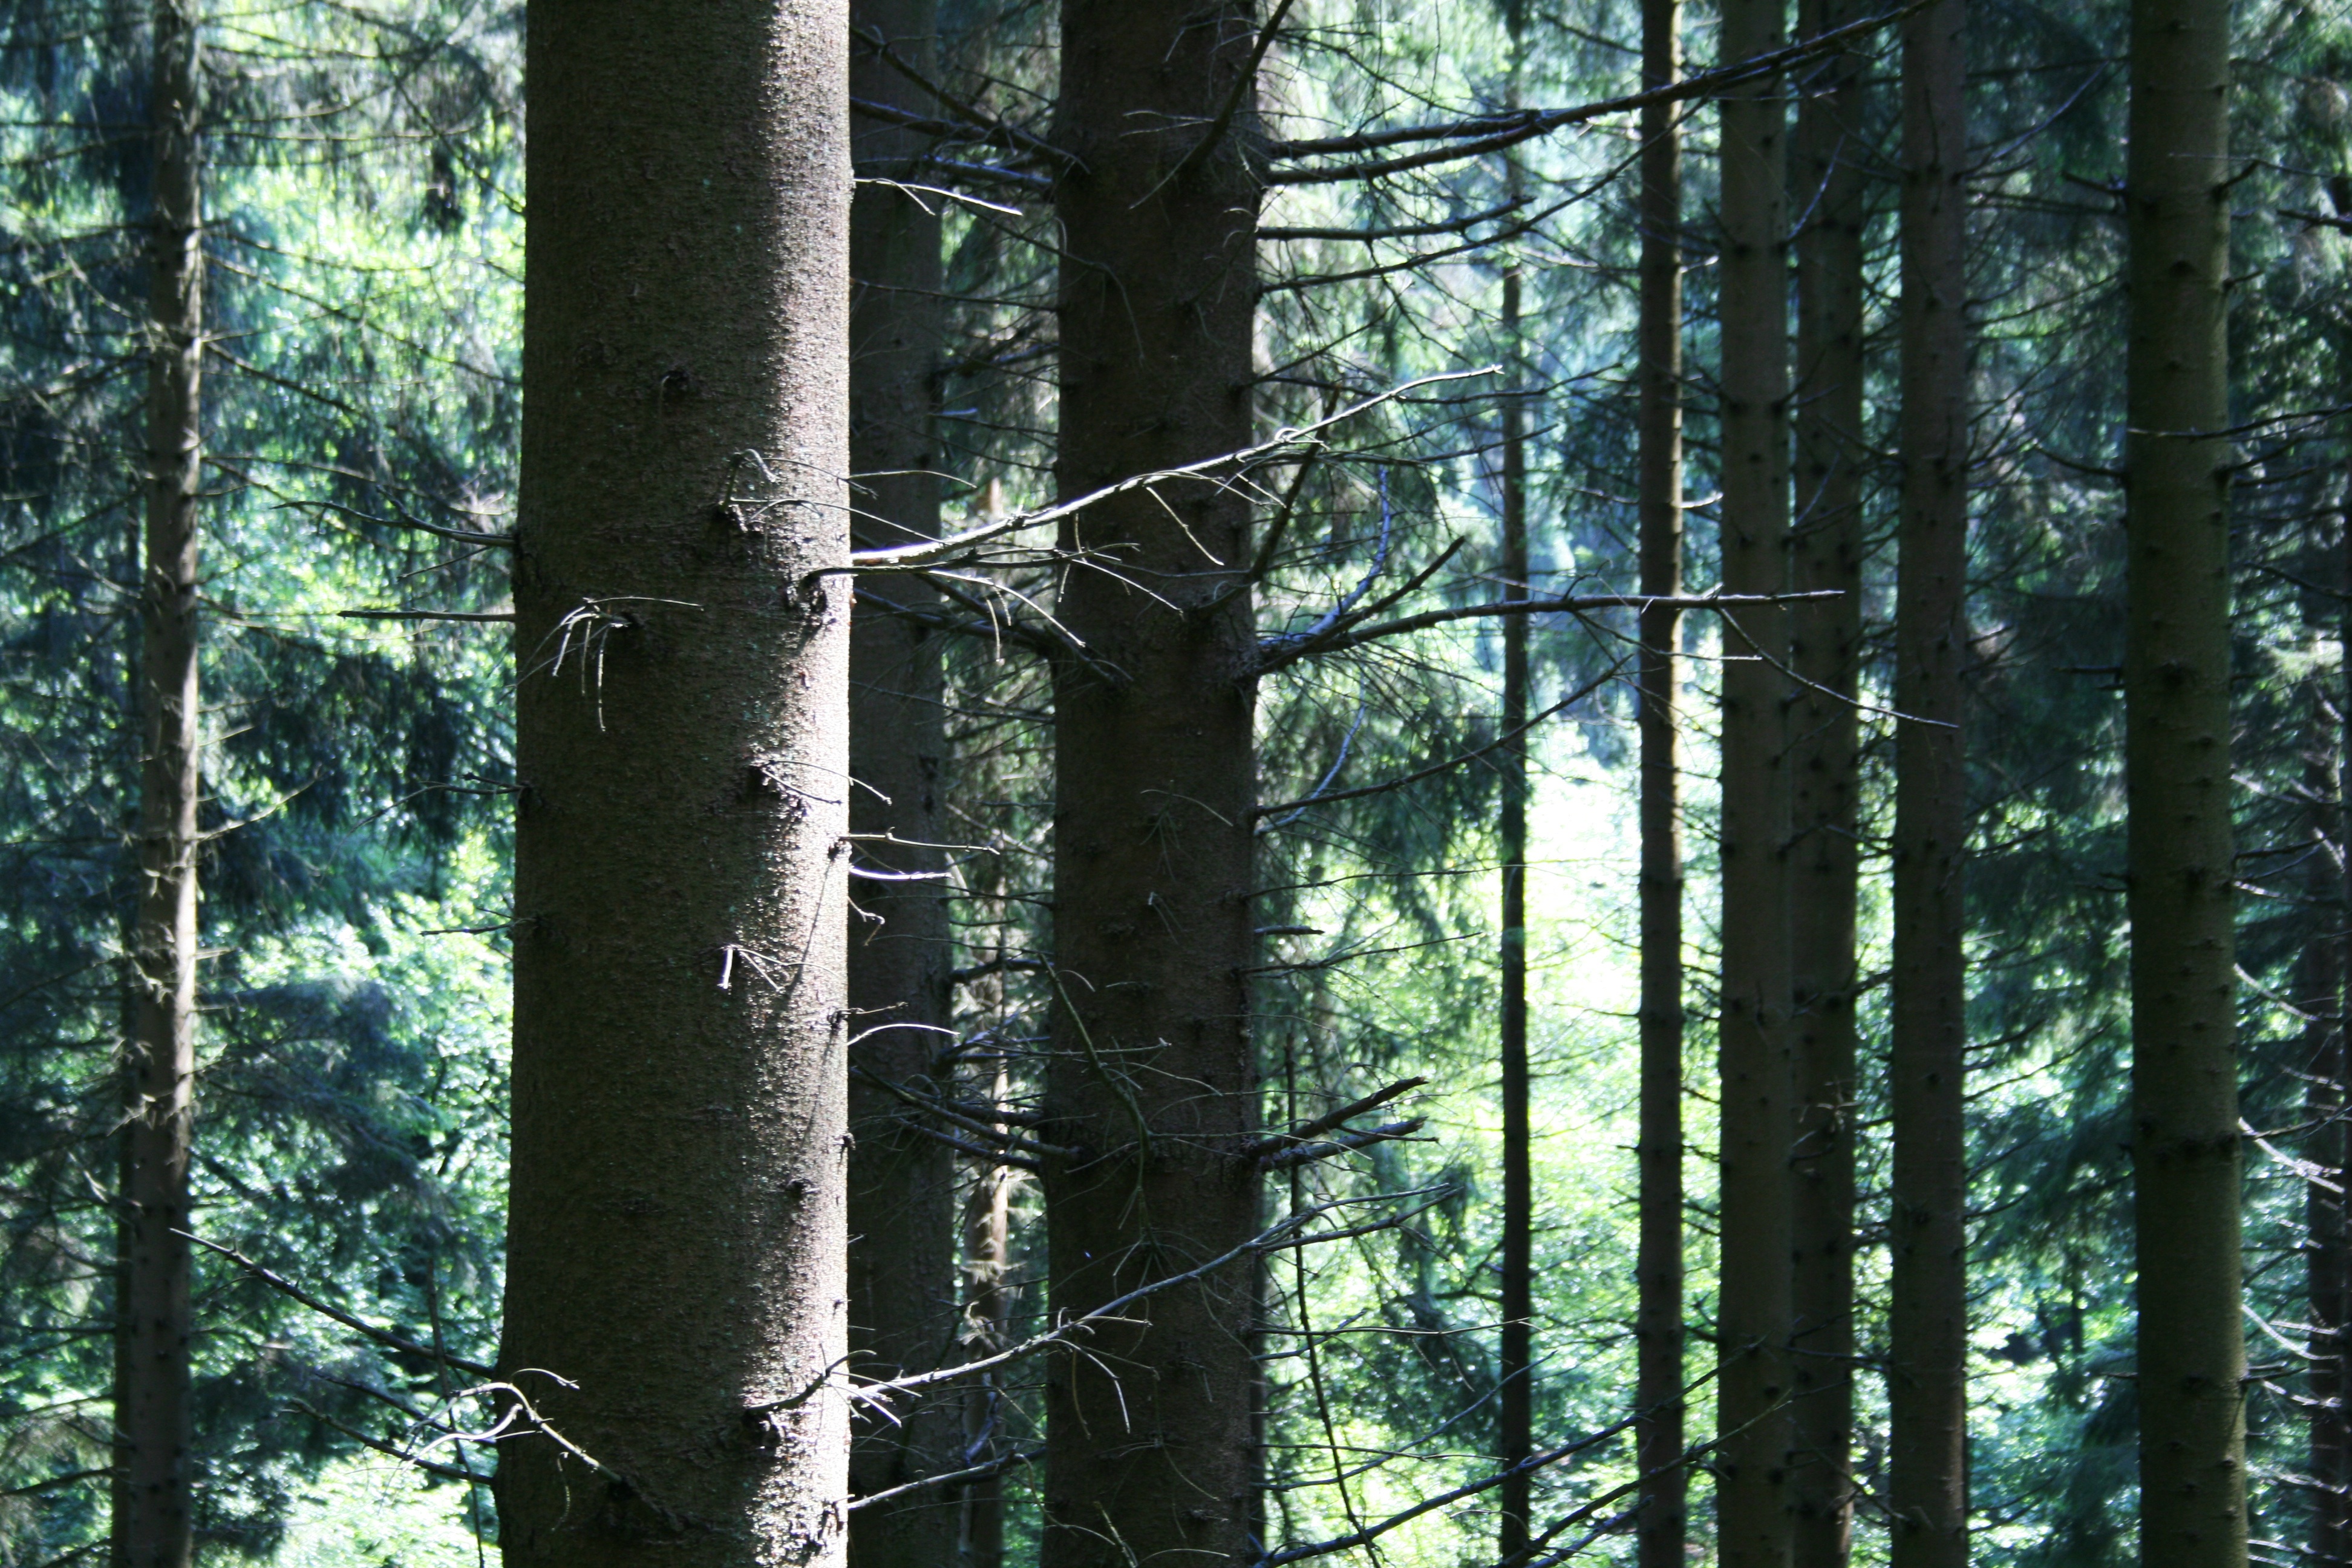
landscape, tree, nature, forest, wilderness, branch, sunlight, log, jungle, conifer, trees, spruce, rainforest, forests, woodland, habitat, ecosystem, biome, old growth forest, natural environment, woody plant, temperate broadleaf and mixed forest, temperate coniferous forest